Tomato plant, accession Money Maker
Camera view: bottom (45 deg); turntable rotation: 300 degrees
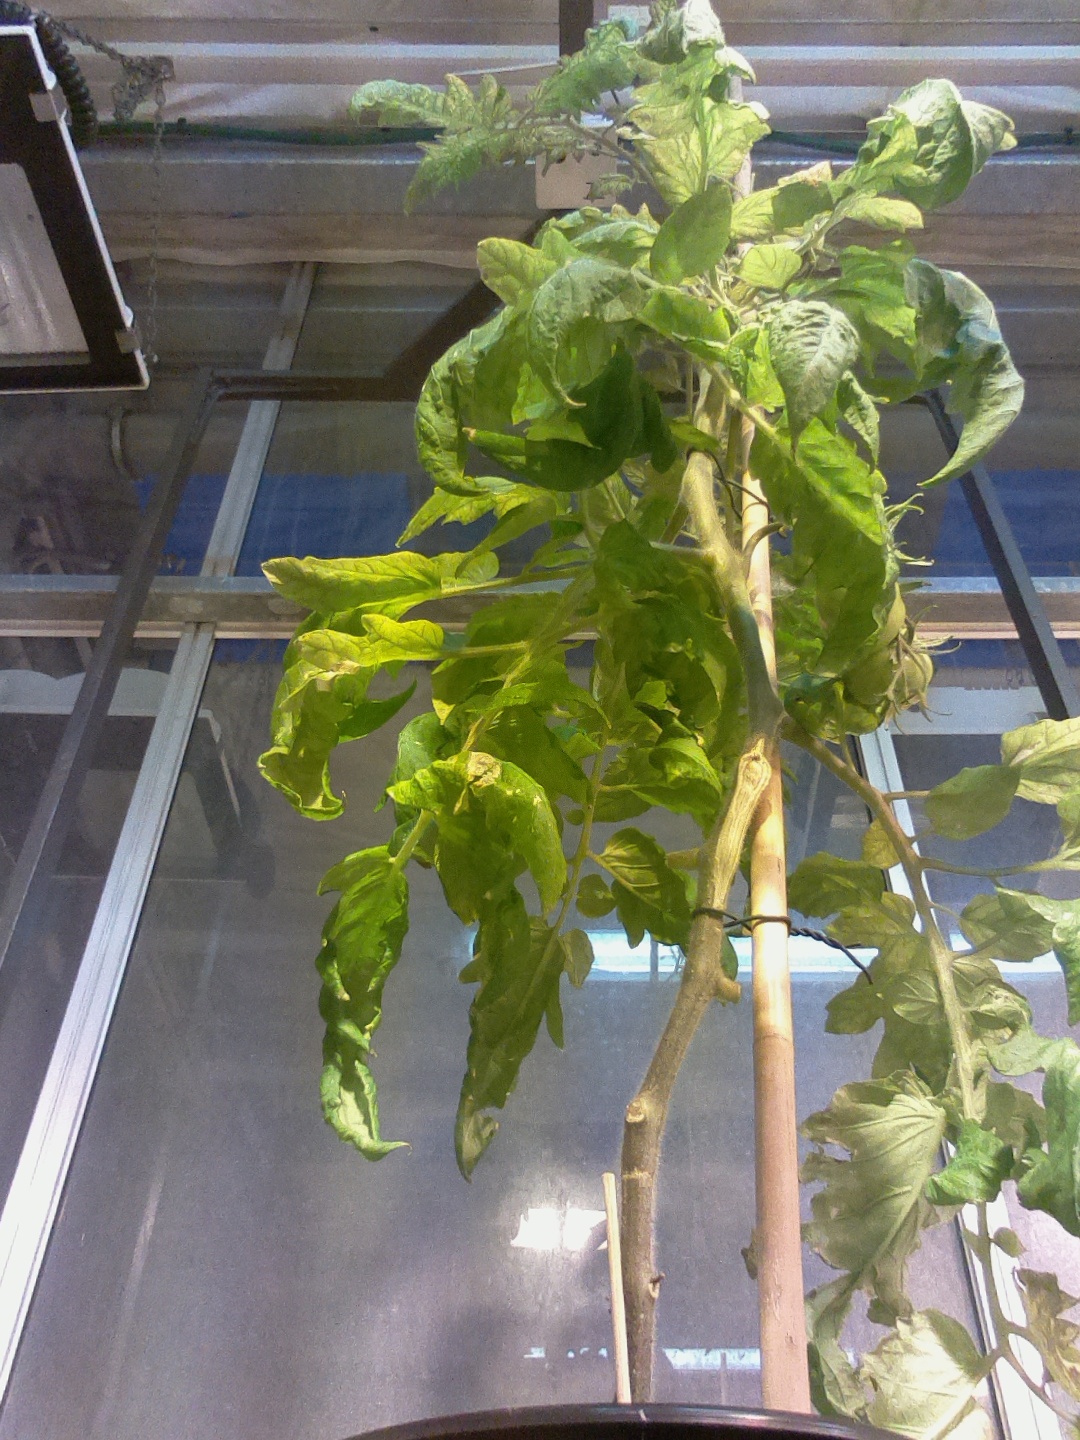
BBCH growth stage 79: 90% -100% of final fruit size